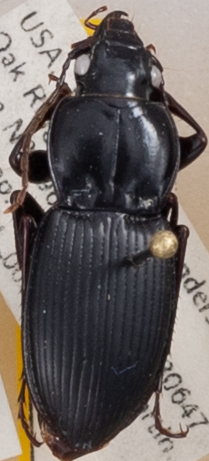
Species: Cyclotrachelus sigillatus
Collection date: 2021-09-01
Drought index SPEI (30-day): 1.898
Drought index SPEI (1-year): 0.306
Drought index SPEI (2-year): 1.608